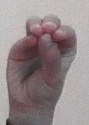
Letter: ha